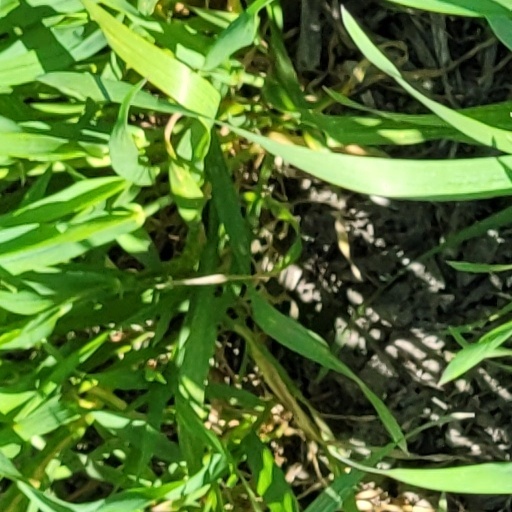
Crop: wheat